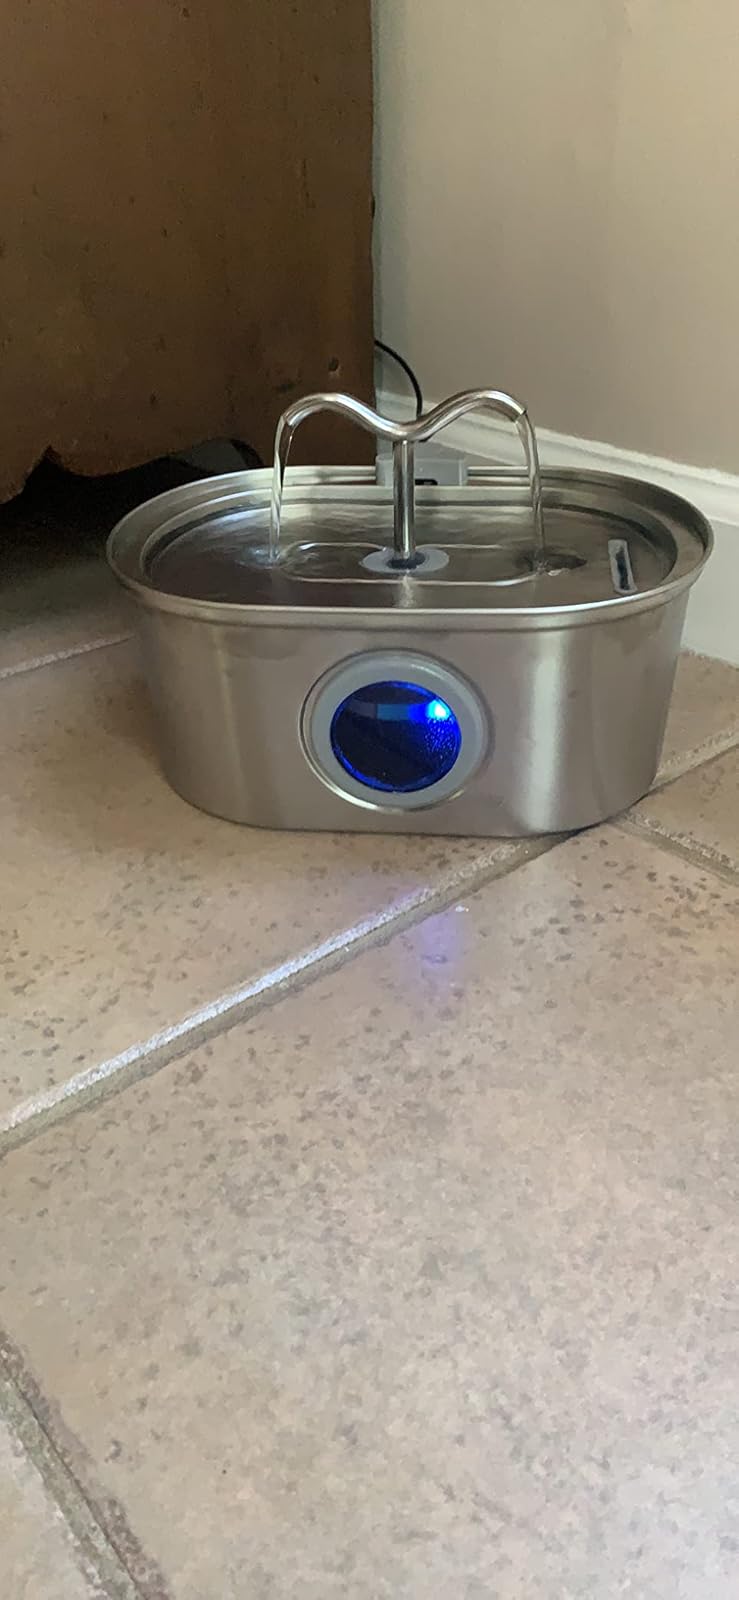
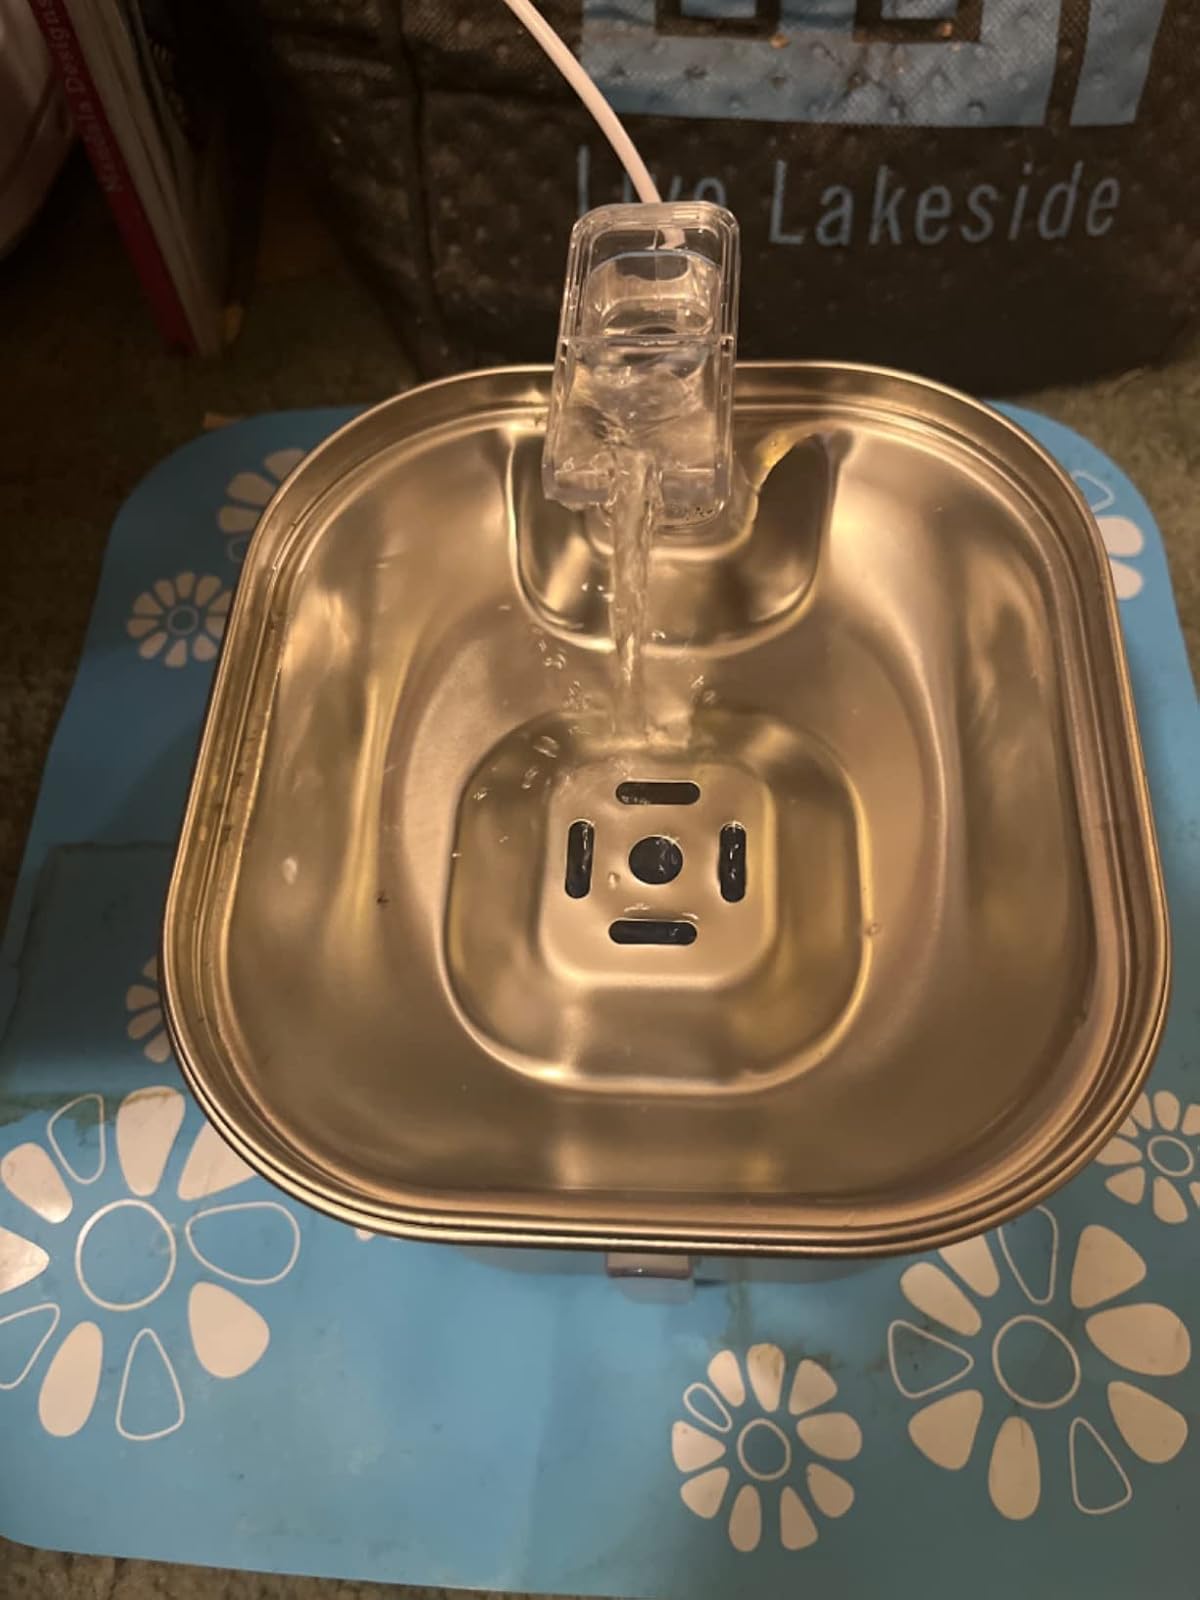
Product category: items_bowl
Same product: no